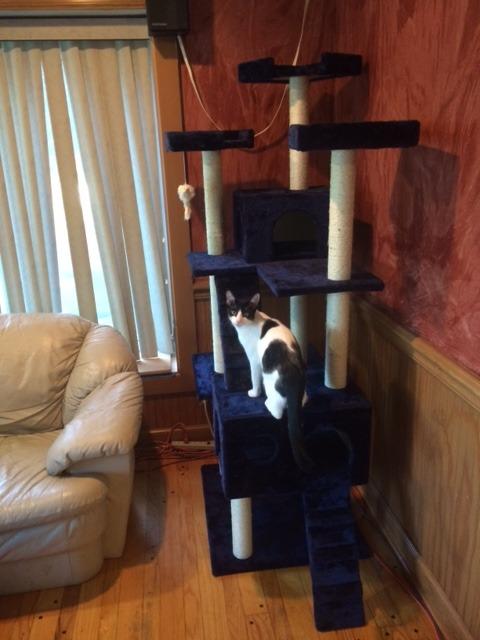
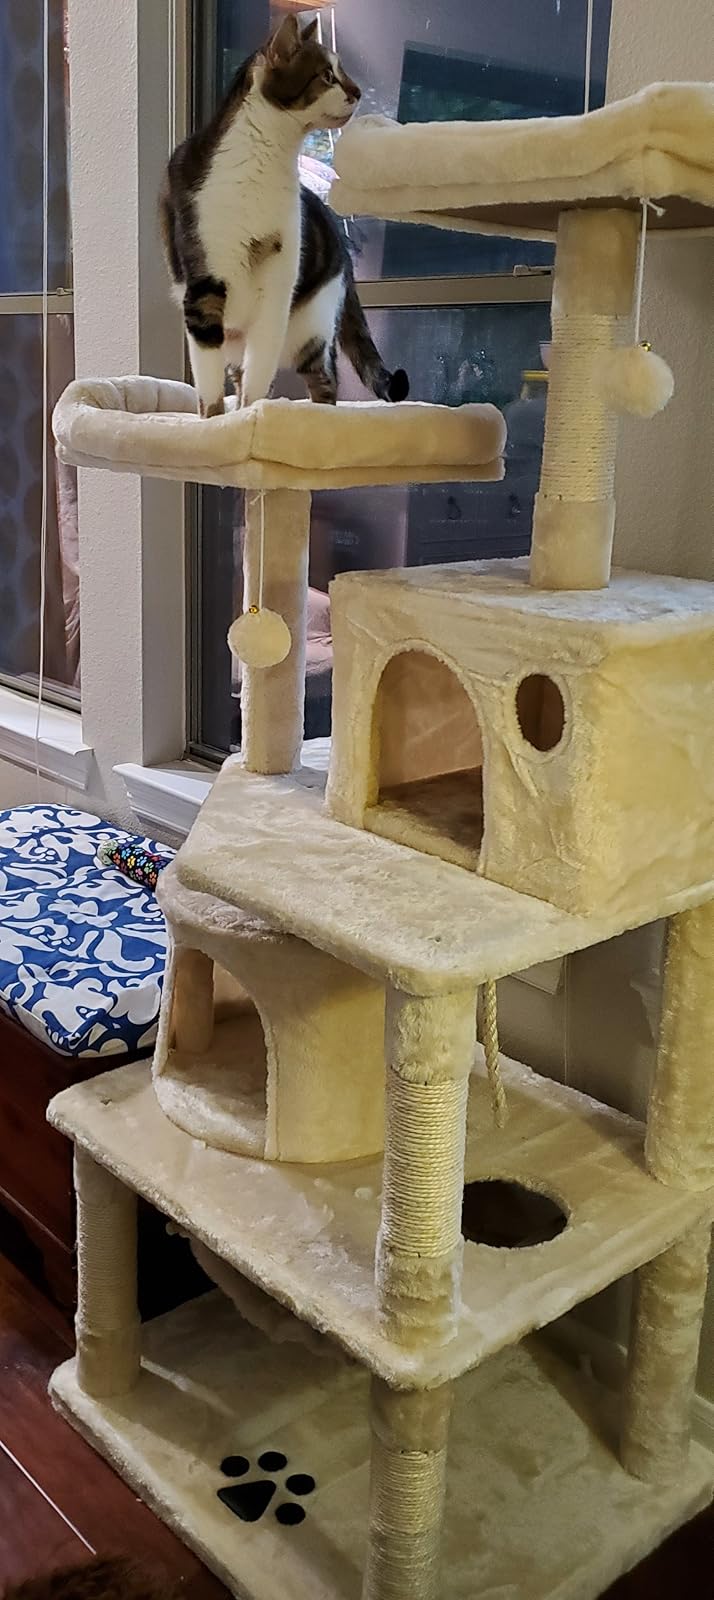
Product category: items_cat tree
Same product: no